Tampines Bus Interchange

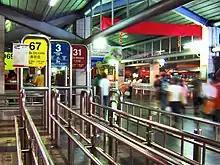
TBI in December 2006.

On 29 November 1987, phase 1 of the current TBI opened to public at a larger site in Tampines Central. It was opened by Mr Phua Bah Lee (then MP for Tampines) and Dr Aline Wong (then MP for Changkat, most of which has since been subsumed under Tampines GRC). At the time of opening, it was one of the largest bus interchanges in Singapore. A new feeder service operated between the two bus stations, as trunk services at TBT2 slowly shifted out. In March 1988, phase 2 of TBI opened, and all services previously operating from TBT2 had completed the shift over to TBI, with some changes to their routes. TBT2 was then closed and demolished to make way for residential developments in Tampines West.